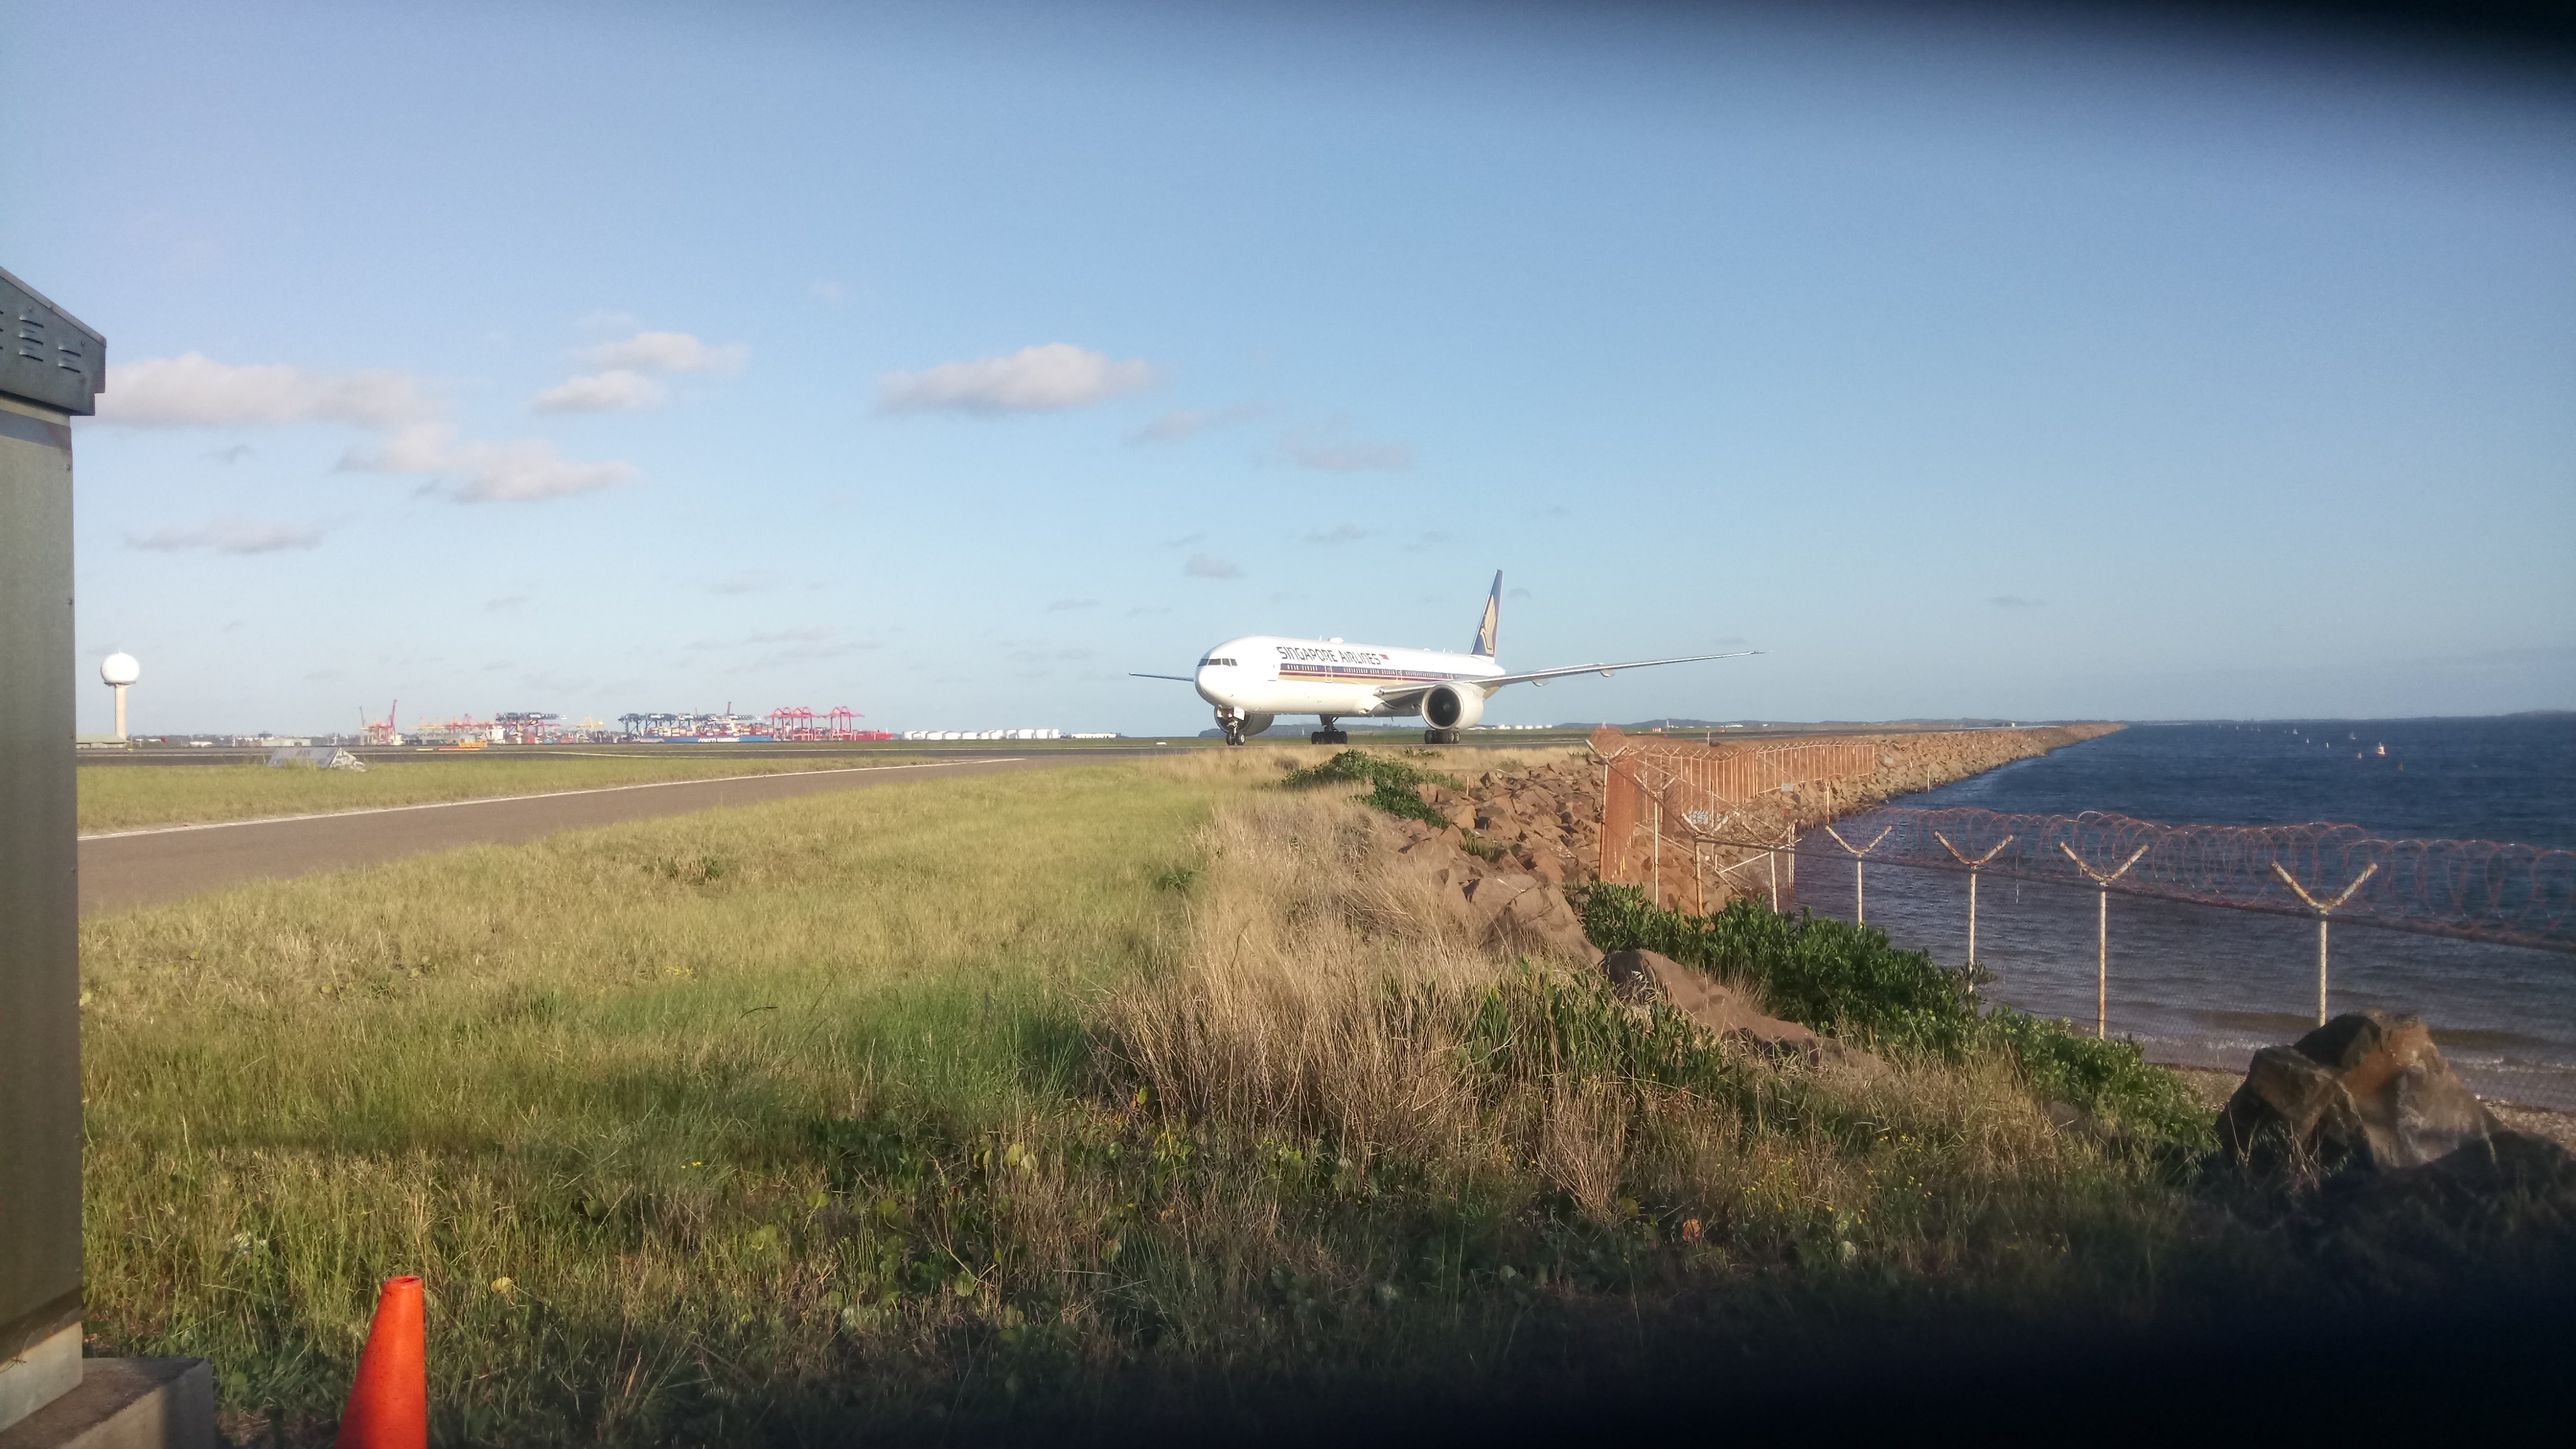
singapore, air, airport, sky, airplane, air travel, vehicle, aircraft, airliner, aerospace engineering, horizon, runway, takeoff, plain, land lot, airline, cloud, landing, narrow body aircraft, aviation, flight, field, general aviation, prairie, airbus, wide body aircraft, wing